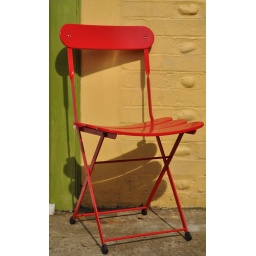
This is the same green door frame as in the &amp;quot;Posti&amp;quot; shot. It is just outside the Funky Mackerel cafe in Sheringham.